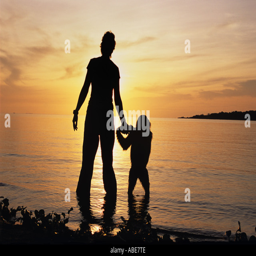
woman and chimpanzee holding hands to watch the sunset